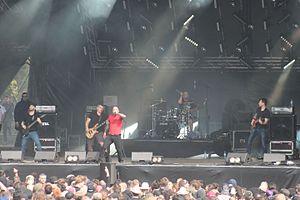
Vision of Disorder, Hellfest 2016.
Vision of Disorder est un groupe de punk hardcore américain, originaire de Long Island, dans l'État de New York. Le groupe compte trois albums avant sa séparation en 2002. Le groupe attire l'intérêt du public de par son style musical hardcore traditionnel groovy et mélodique, mais l'initiative de transition vers le metal alternatif dans son troisième album est accueilli d'une manière mitigée. Le groupe se réunit en 2008, et publie l'album The Cursed Remain Cursed en 2012.